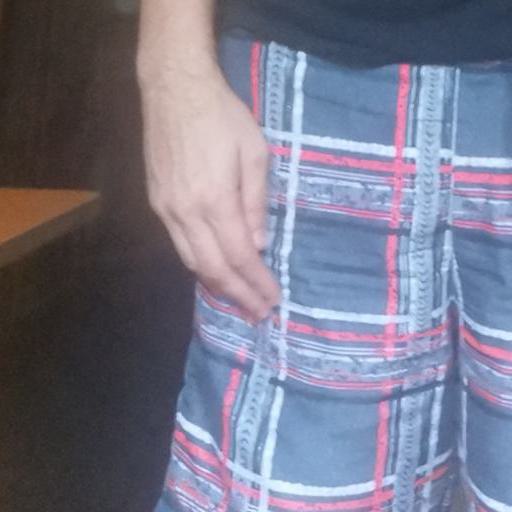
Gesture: no_gesture